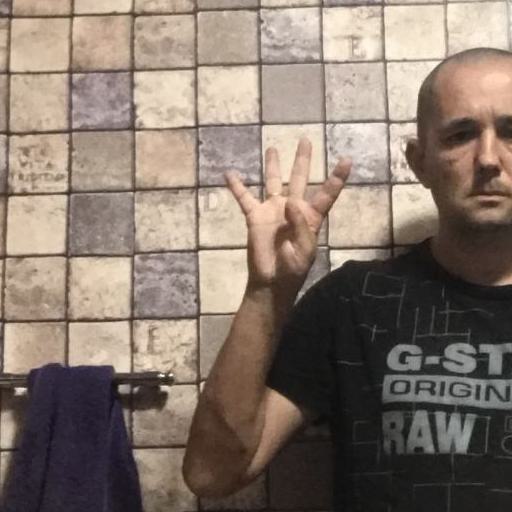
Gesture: four